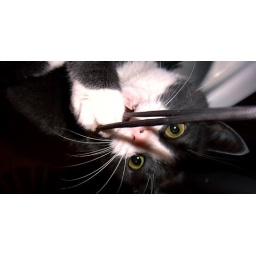
Mingus was sleeping in the bathroom sink when I decided to disturb him...